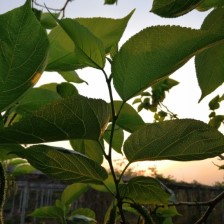
Variety: TaiwanMeacho